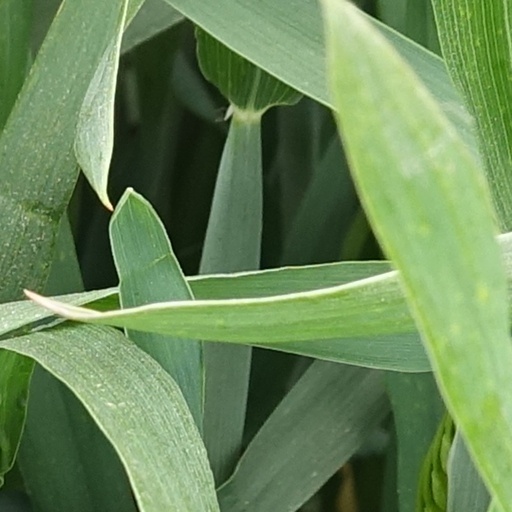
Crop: wheat